Kunzea pulchella

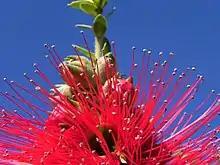

Kunzea pulchella, commonly known as granite kunzea, is a flowering plant in the myrtle family, Myrtaceae and is endemic to the south-west of Western Australia. It is a shrub with spreading branches, egg-shaped to lance-shaped leaves and loose groups of red flowers, each on a short stalk so that the branch is visible between the flowers.